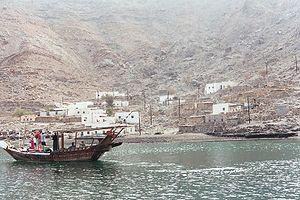
Moussandam ou Musandam est la péninsule qui constitue la pointe nord-est de la péninsule Arabique. Elle est située à 45 km de la côte iranienne, dont elle est séparée par le détroit d'Ormuz, faisant d'elle un lieu stratégique. La péninsule est une exclave du sultanat d'Oman, et forme le gouvernorat de Moussandam, séparé par les Émirats arabes unis avec lesquels elle possède une frontière terrestre.
Le détroit d'Ormuz est un détroit reliant le golfe Persique au golfe d'Oman qui doit son nom à l'île iranienne Ormuz, située au sud-est de Bandar Abbas. Les pays frontaliers sont l'Iran au nord, le sultanat d'Oman et les Émirats arabes unis au sud.
Le gouvernorat de Moussandam est une des subdivisions d'Oman, constitué de la péninsule de Moussandam, au nord d'Oman.
Bukha est un wilaya et une ville du gouvernorat de Moussandam à Oman. Les autres wilayas ou communes de la région sont Khasab, Al Daba Bayah et Madha. La ville de Khasab est le centre régional du gouvernorat.